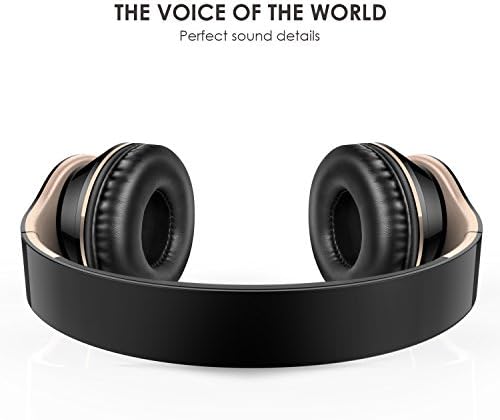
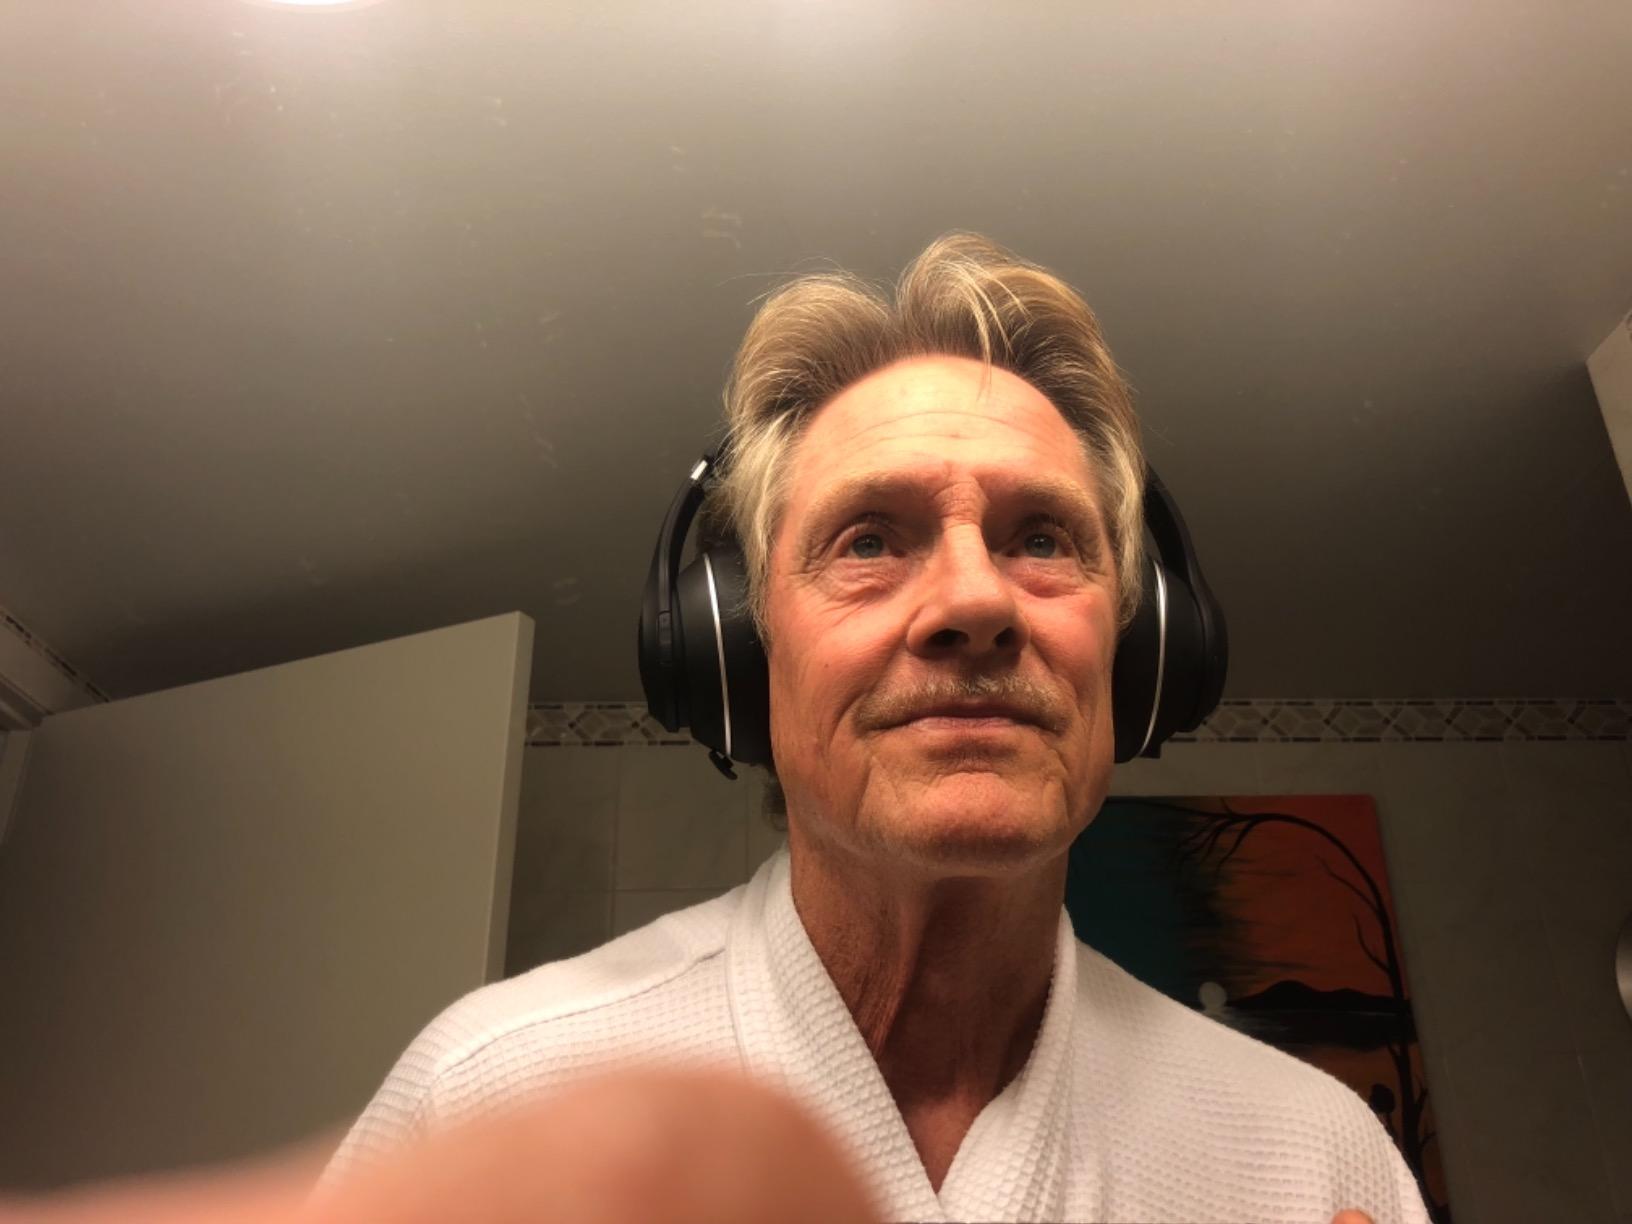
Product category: headphones
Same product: no